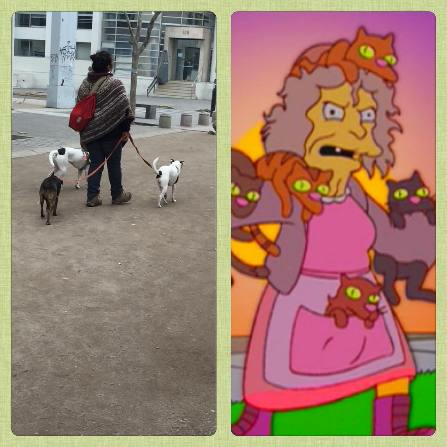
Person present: Yes